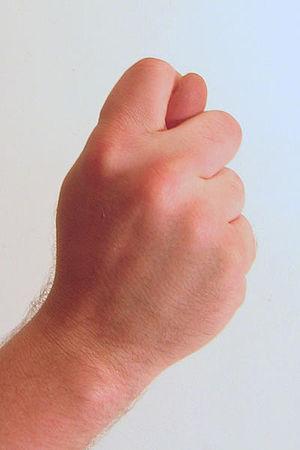
Le signe de la figue est un geste - pouce coincé entre deux doigts - utilisé pour conjurer le mauvais œil, insulter quelqu'un ou refuser une demande.
« J'ai volé ton nez » est un jeu de main ainsi qu'un jeu enfantin au cours duquel une personne feint de voler le nez d'une autre personne, en général un enfant. Il peut être vu comme un exemple d'apprentissage de la tromperie ludique.